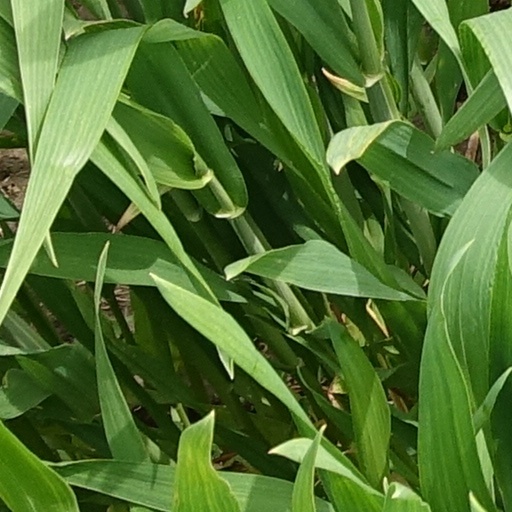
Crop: wheat